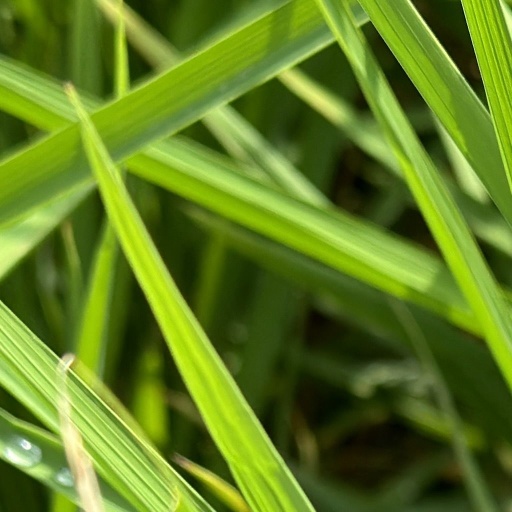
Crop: rice